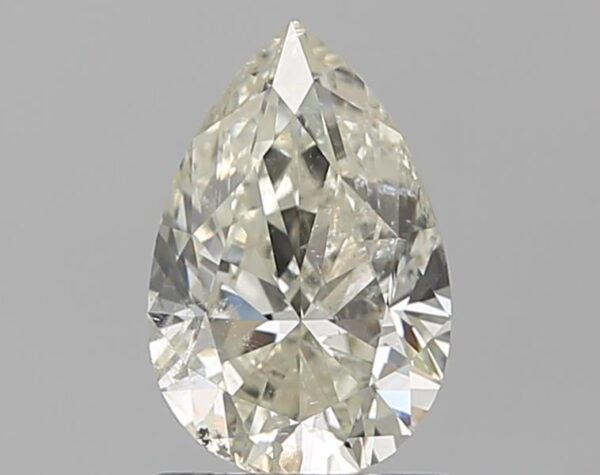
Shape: pear
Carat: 1
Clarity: SI2
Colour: J
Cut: VG
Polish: VG
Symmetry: VG
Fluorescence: N
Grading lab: IGI
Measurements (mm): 8.31 x 5.48 x 3.5